Christian Wehrschütz

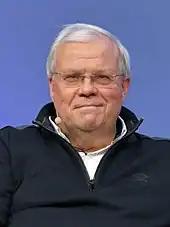
Christian Wehrschütz 2022

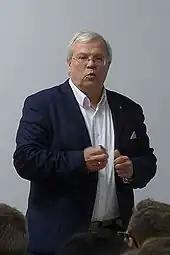
Christian Wehrschütz 2014

Christian Ferdinand Wehrschütz, born October 9, 1961, in Graz, is an Austrian journalist. He speaks German, English, Russian, Ukrainian, Serbian/Croatian, French, Slovenian, Macedonian and Albanian and is a military interpreter of Russian and Ukrainian. He is married and has two daughters.